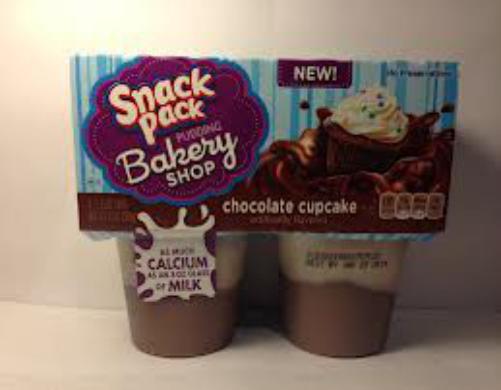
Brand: Hunt's Snack Pack
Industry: Food